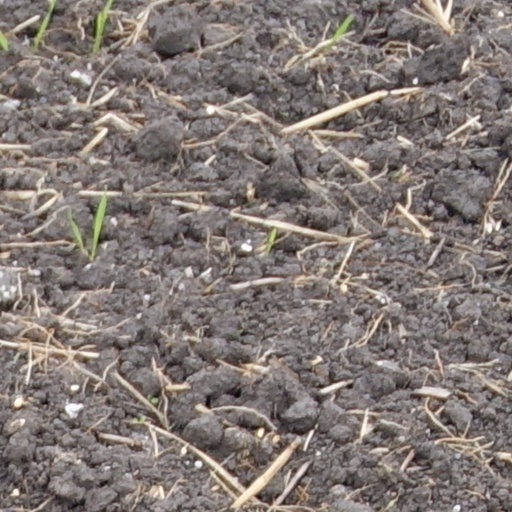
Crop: wheat